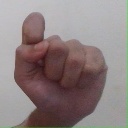
अक्षर: घ